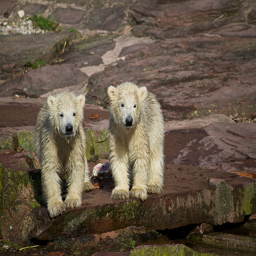
Two bears are standing side by side on some rocks.
two small polar bears on rock formations near water
A couple of small white bears on some rocks.
Two small polar bears are wet and standing on rocks.
Two white polar bears standing next to each other.